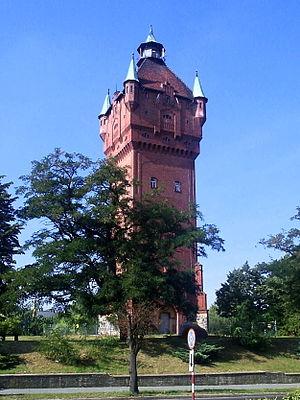
Śrem est une ville de la voïvodie de Grande-Pologne et du powiat de Śrem.